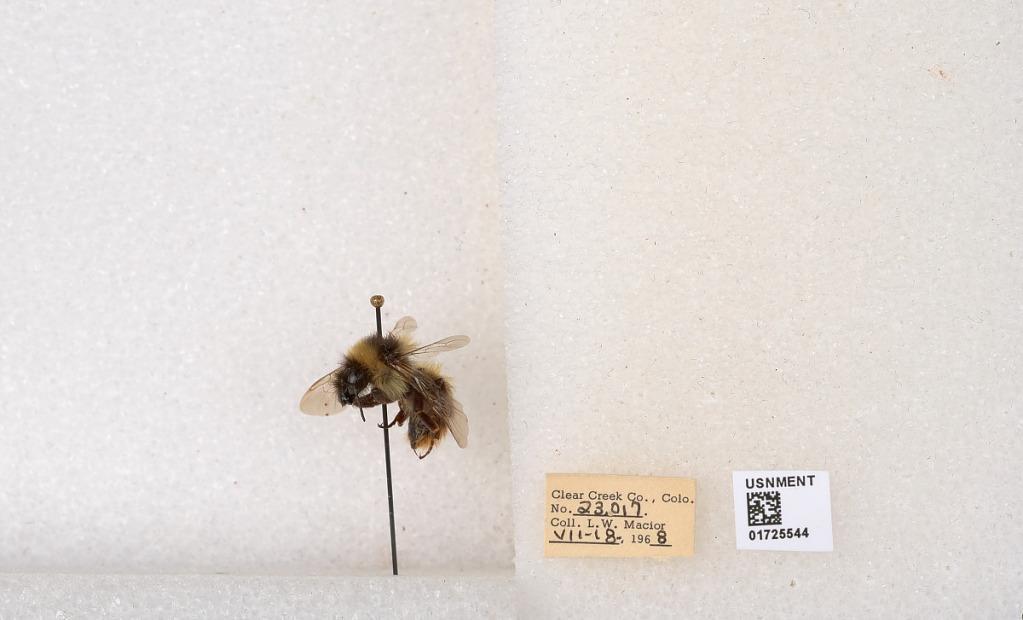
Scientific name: Bombus kirbyellus
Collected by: L. Macior
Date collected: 1968-7-18
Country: United States
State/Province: Colorado
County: Clear Creek
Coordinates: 39.6891, -105.644